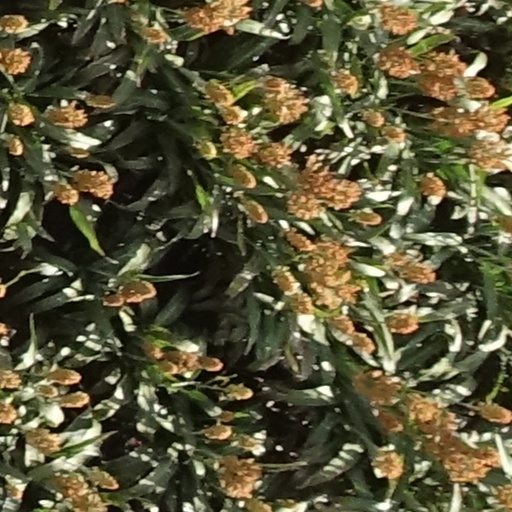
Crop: sorghum